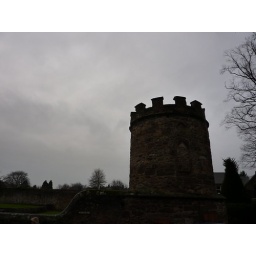
A castle like church in Haddington